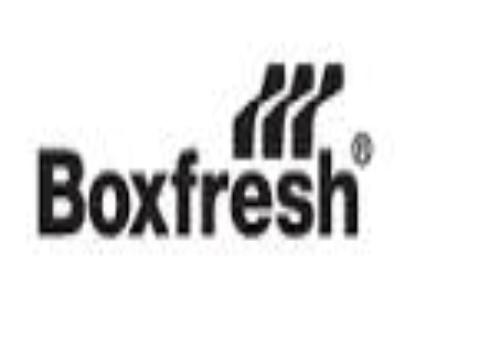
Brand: Boxfresh
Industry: Clothes